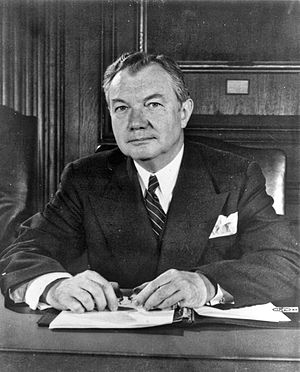
Amerikanske justitsministre / Liste over USA's justitsministre
Robert H. Jackson
USA's justitsminister er et amerikansk føderalt embede og medlem af USA's regering. Justitsministeren udnævnes af præsidenten med godkendelse af Senatet og er chef for Justitsministeriet. Embedet som USA's justitsminister blev oprettet af Kongressen i 1789.